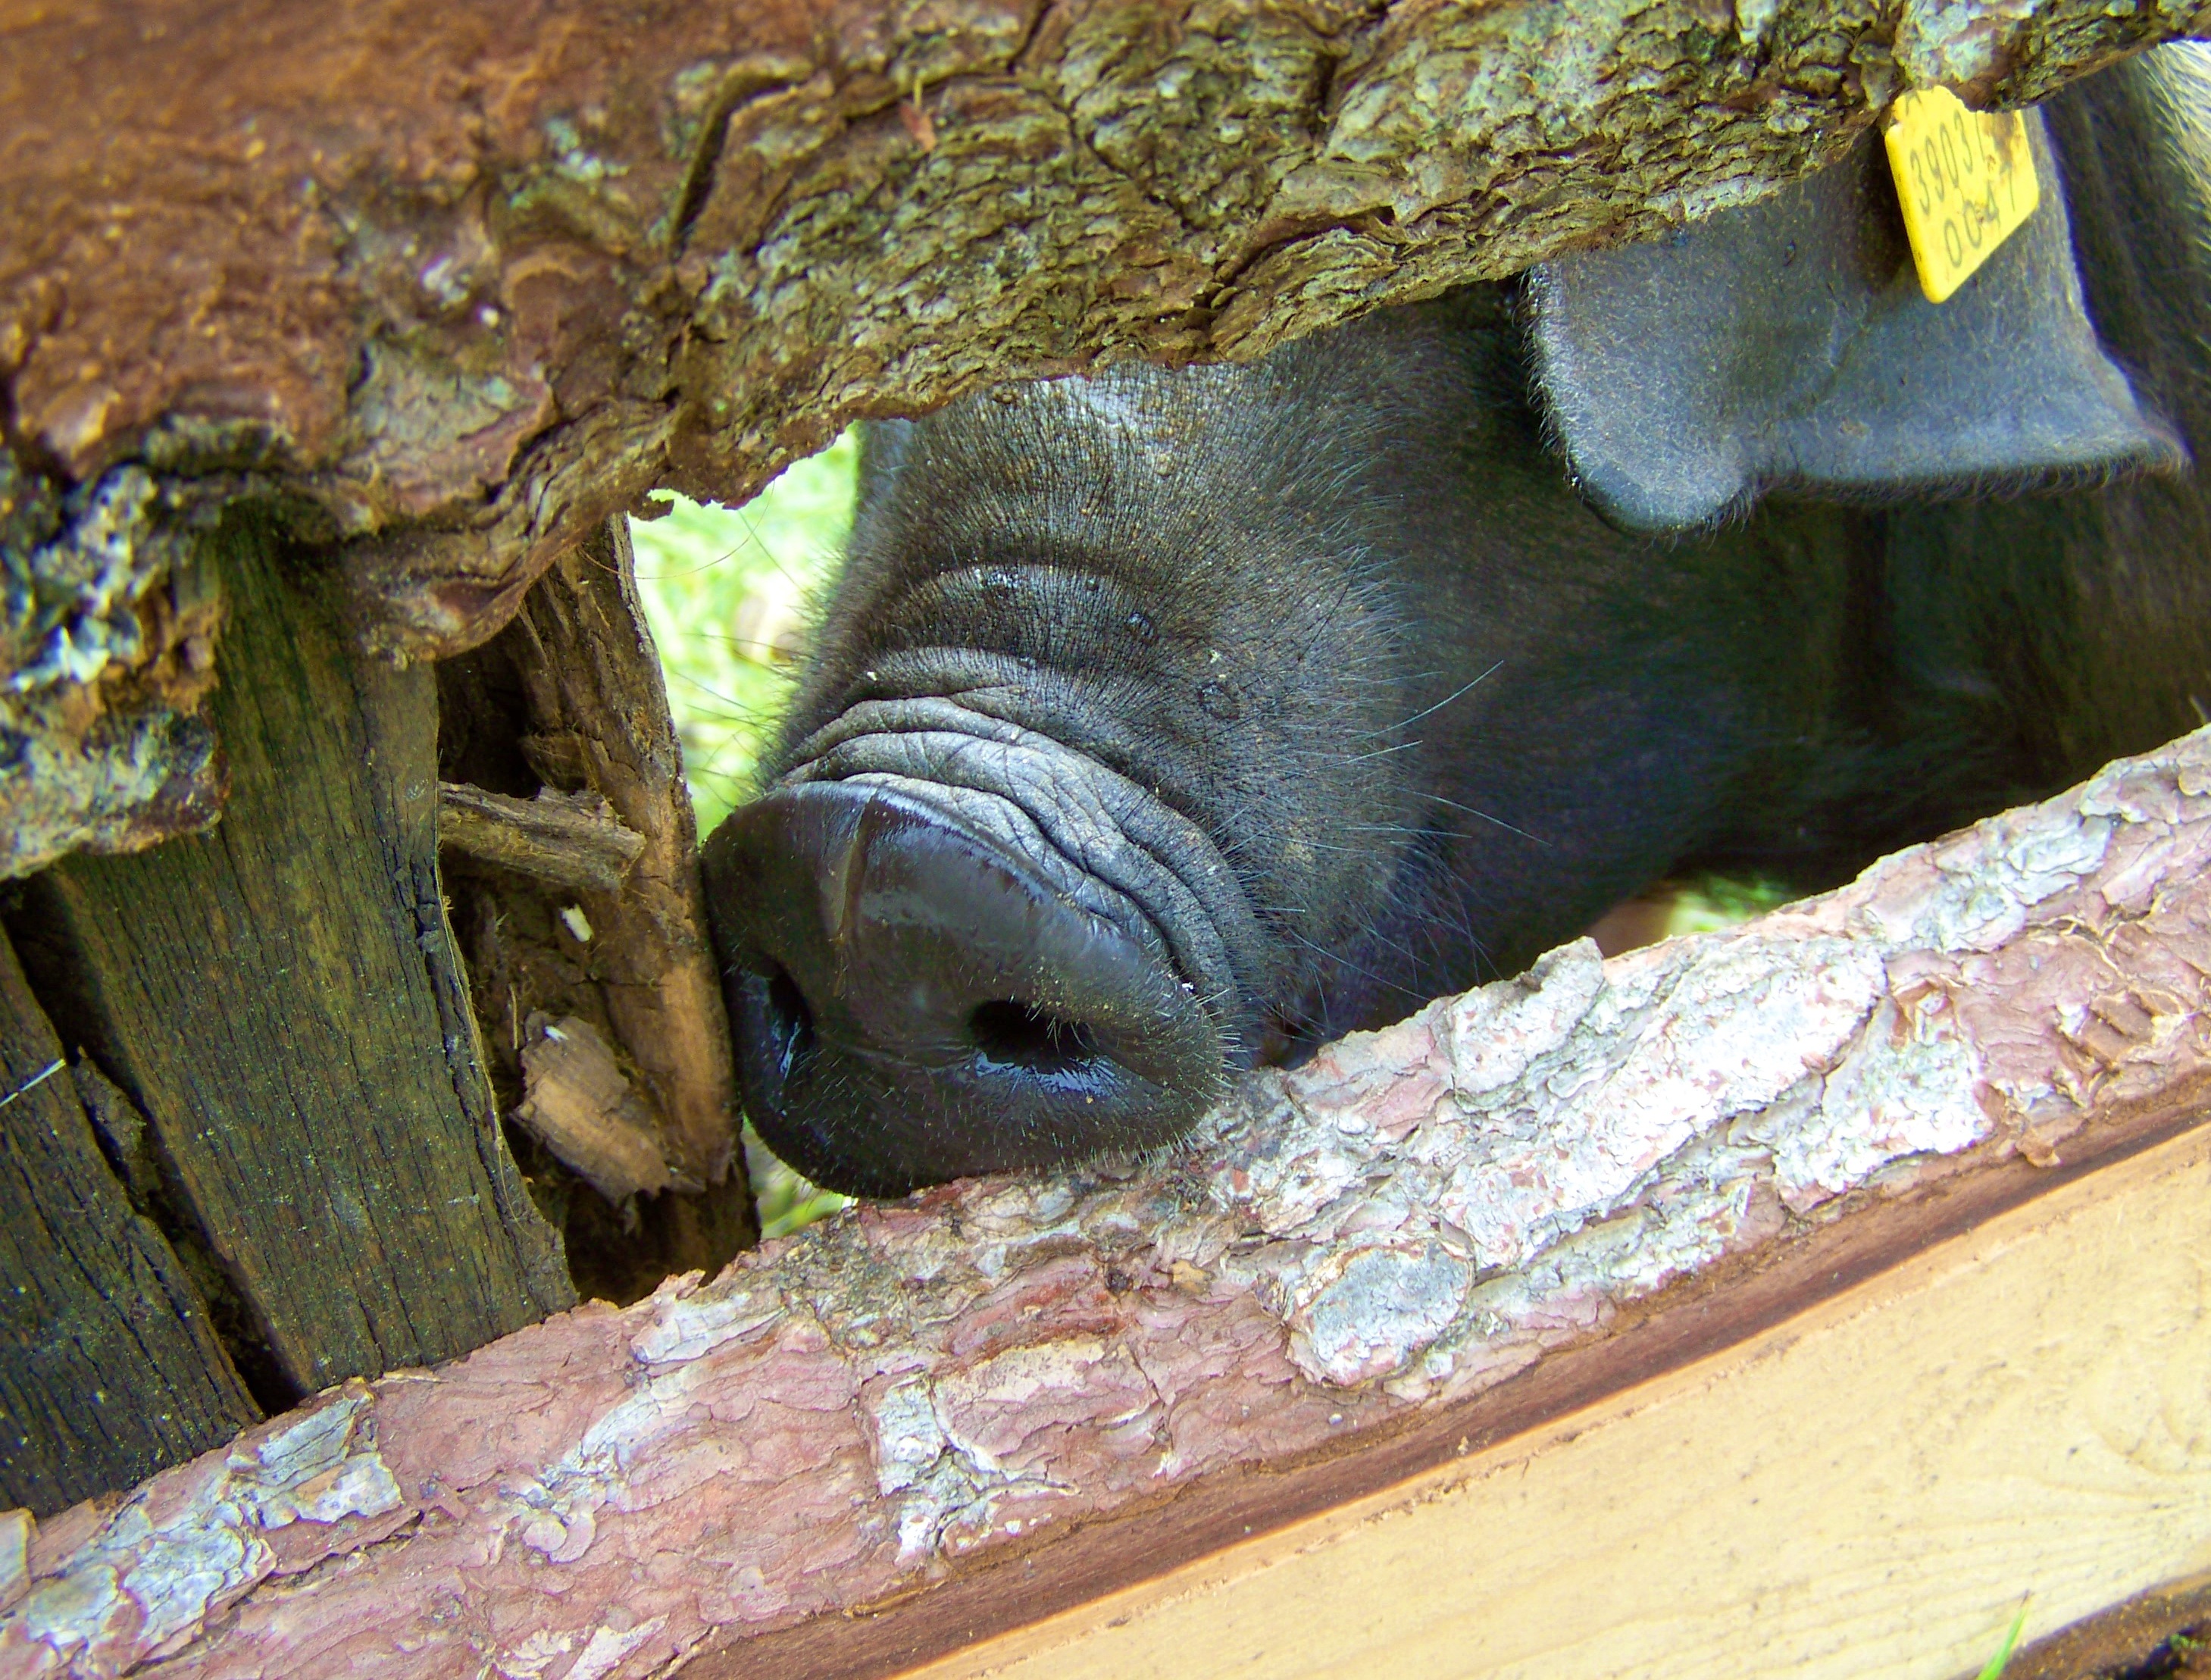
animal, wildlife, zoo, fauna, pig, black pig, pig nose